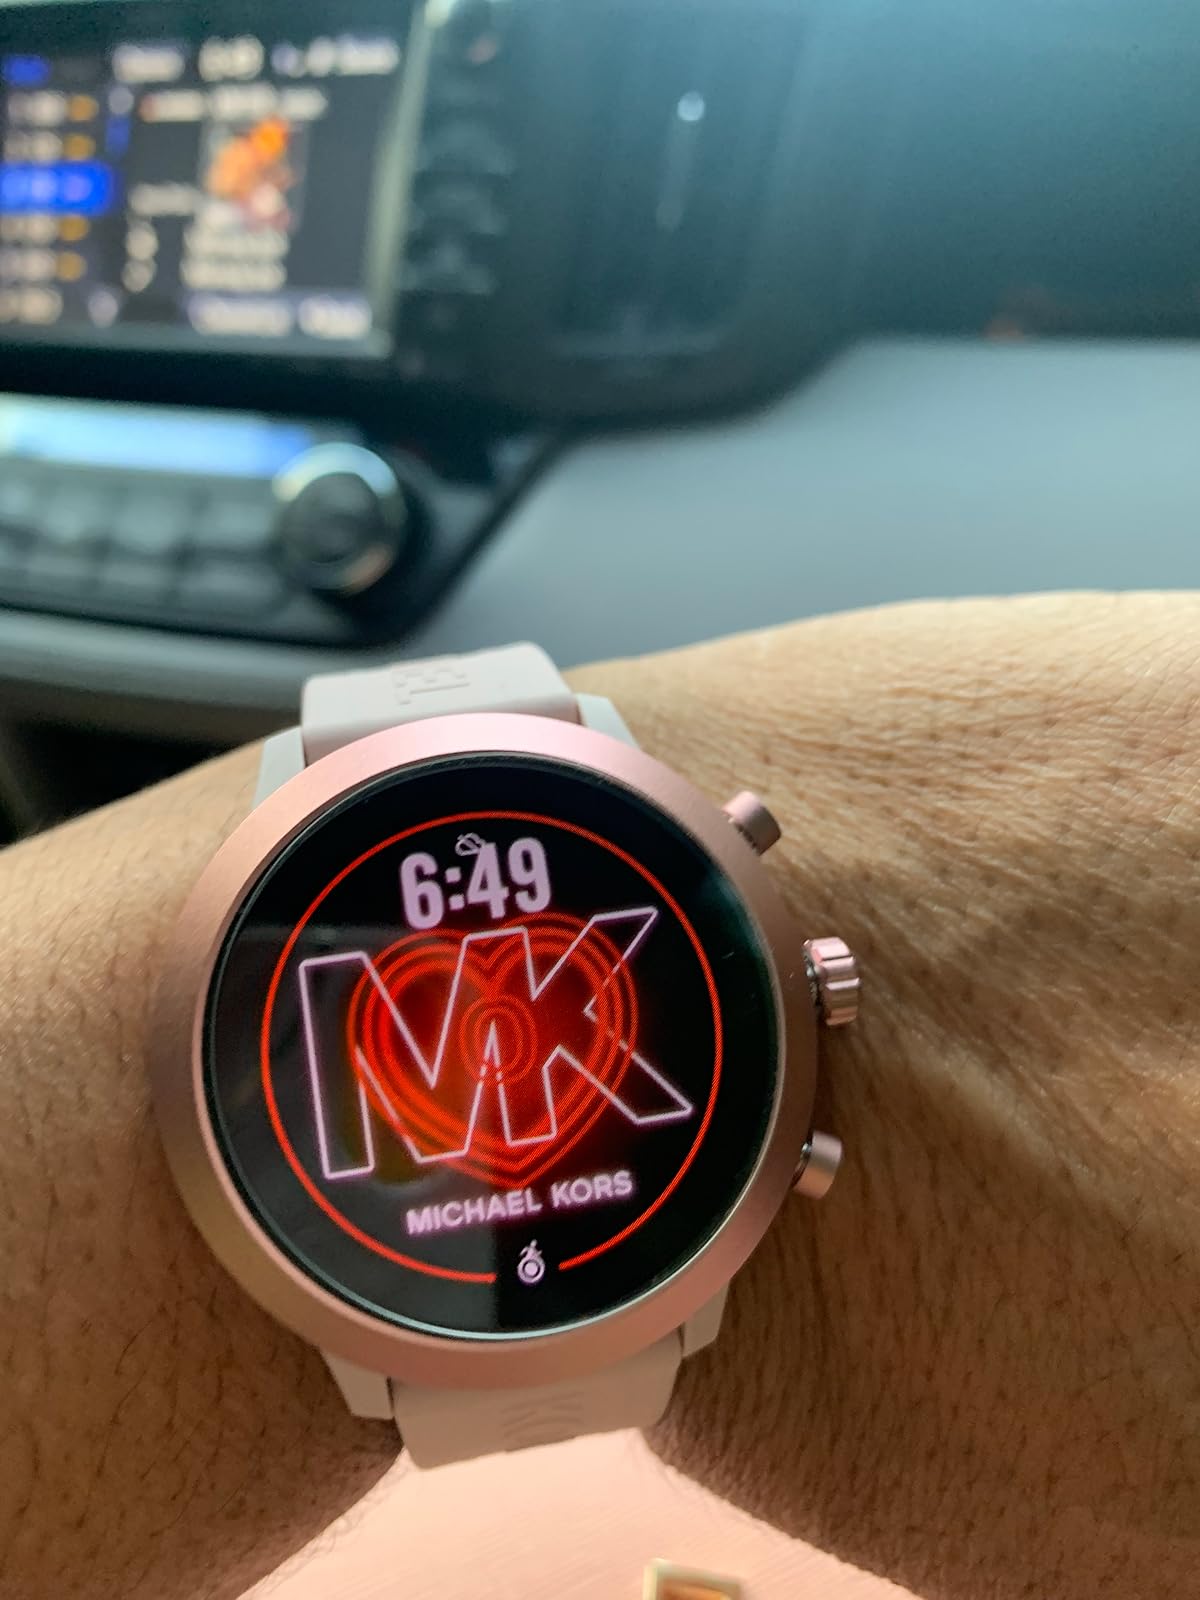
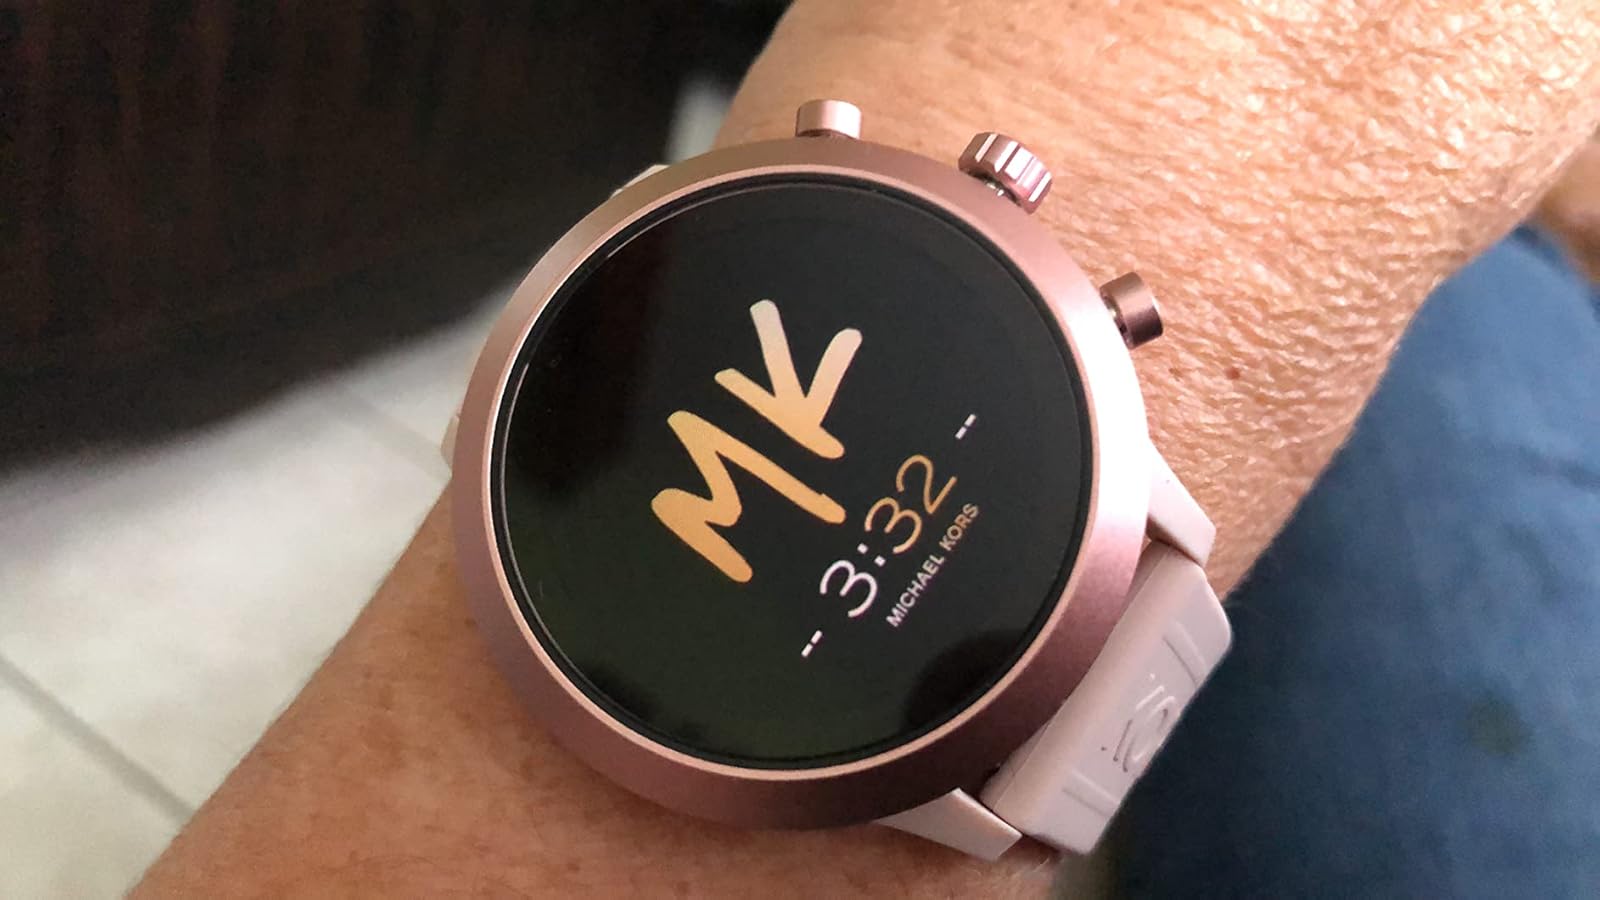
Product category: smartwatch
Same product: yes